609th Special Operations Squadron

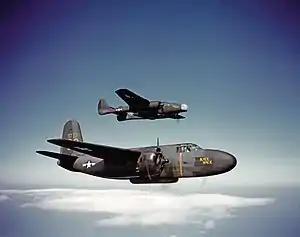
The first YP-61 to arrive at Orlando Army Air Base and a squadron P-70

The 349th Night Fighter Squadron was formed at Orlando Army Air Base, Florida in October 1942 as part of the Army Air Force School of Applied Tactics Fighter Command School from elements of the 81st Fighter Squadron. Its personnel were veteran American pilots trained by the Royal Air Force in night interception operations. It was initially equipped with three Douglas DB-7s and twenty-three Douglas P-70s. Shortages in operational flying aircraft, spare parts and other issues kept flying training very rudimentary for the squadron's first classes that graduated in December 1942.